Three Legs Cooling Water

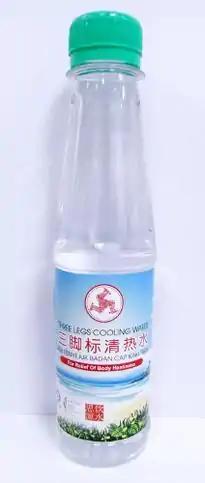
Three Legs Cooling Water, Singapore Packaging

Three Legs Cooling Water is a traditional Chinese medicine (TCM) drink produced by Wen Ken Group. It is the main product produced since the company was first established.